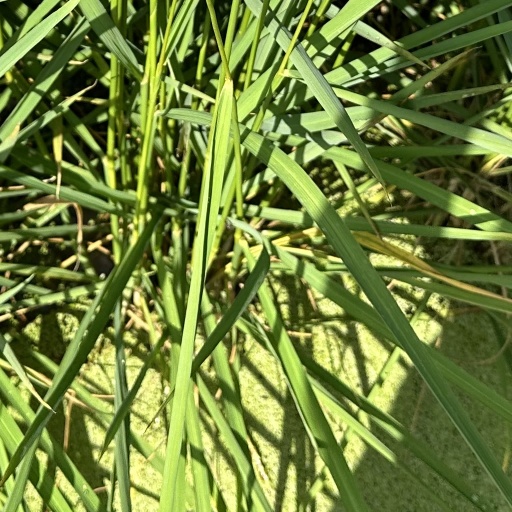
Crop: rice